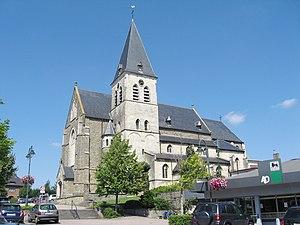
Cette page regroupe l'ensemble des monuments classés de la ville belge d'Opglabbeek.
Opglabbeek est une ancienne commune néerlandophone de Belgique située en Région flamande dans la province de Limbourg.